Baron St Oswald

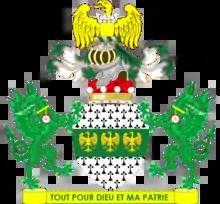

Baron St Oswald, of Nostell in the West Riding of the County of York, is a title in the Peerage of the United Kingdom. It was created in 1885 for the industrialist and Conservative politician Rowland Winn, a former Member of Parliament for North Lincolnshire. His son, the second Baron, represented Pontefract in the House of Commons. His grandson, the fourth Baron, held junior ministerial positions in the Conservative administrations of Harold Macmillan and Alec Douglas-Home and also sat as a Member of the European Parliament. the title is held by the latter's nephew, the sixth Baron, who succeeded his father in 1999.